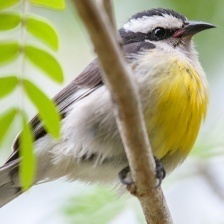
Species: BANANAQUIT
Scientific name: COEREBA FLAVEOLA